John Murrell (bandit)

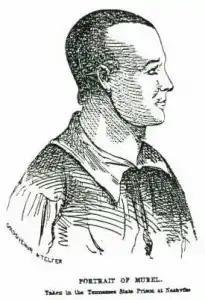
John A. Murrell, with a boyish face, in the Tennessee State Penitentiary, Nashville, from the only known, accurate portrait, of Murrell, made during his lifetime.

John Andrews Murrell (c. 1806 – November 21, 1844), known as "John A. Murrell", with his surname sometimes spelled as "Murel" or "Murrel", and called the "Great Western Land Pirate", was a 19th-century bandit and criminal operating along the Natchez Trace and Mississippi River, in the southern United States. His exploits were widely known at the time, and he became a noted figure in 20th-century fiction.